Tyson Jerry

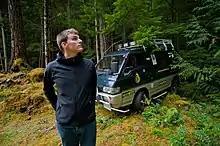
Tyson Jerry in 2010 with the Guinness World Record breaking Mitsubishi Delica

Tyson Jerry (born October 23, 1983) is a Canadian Guinness World Record holder, speaker, and photographer best known for his advocacy of alternative energy and sustainable transportation. He holds the Guinness record for the longest journey by car using alternative fuel, set during a 2009–2010 expedition.